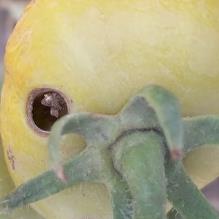
Crop: Tomato
Condition: helicoverpa-armigera-p